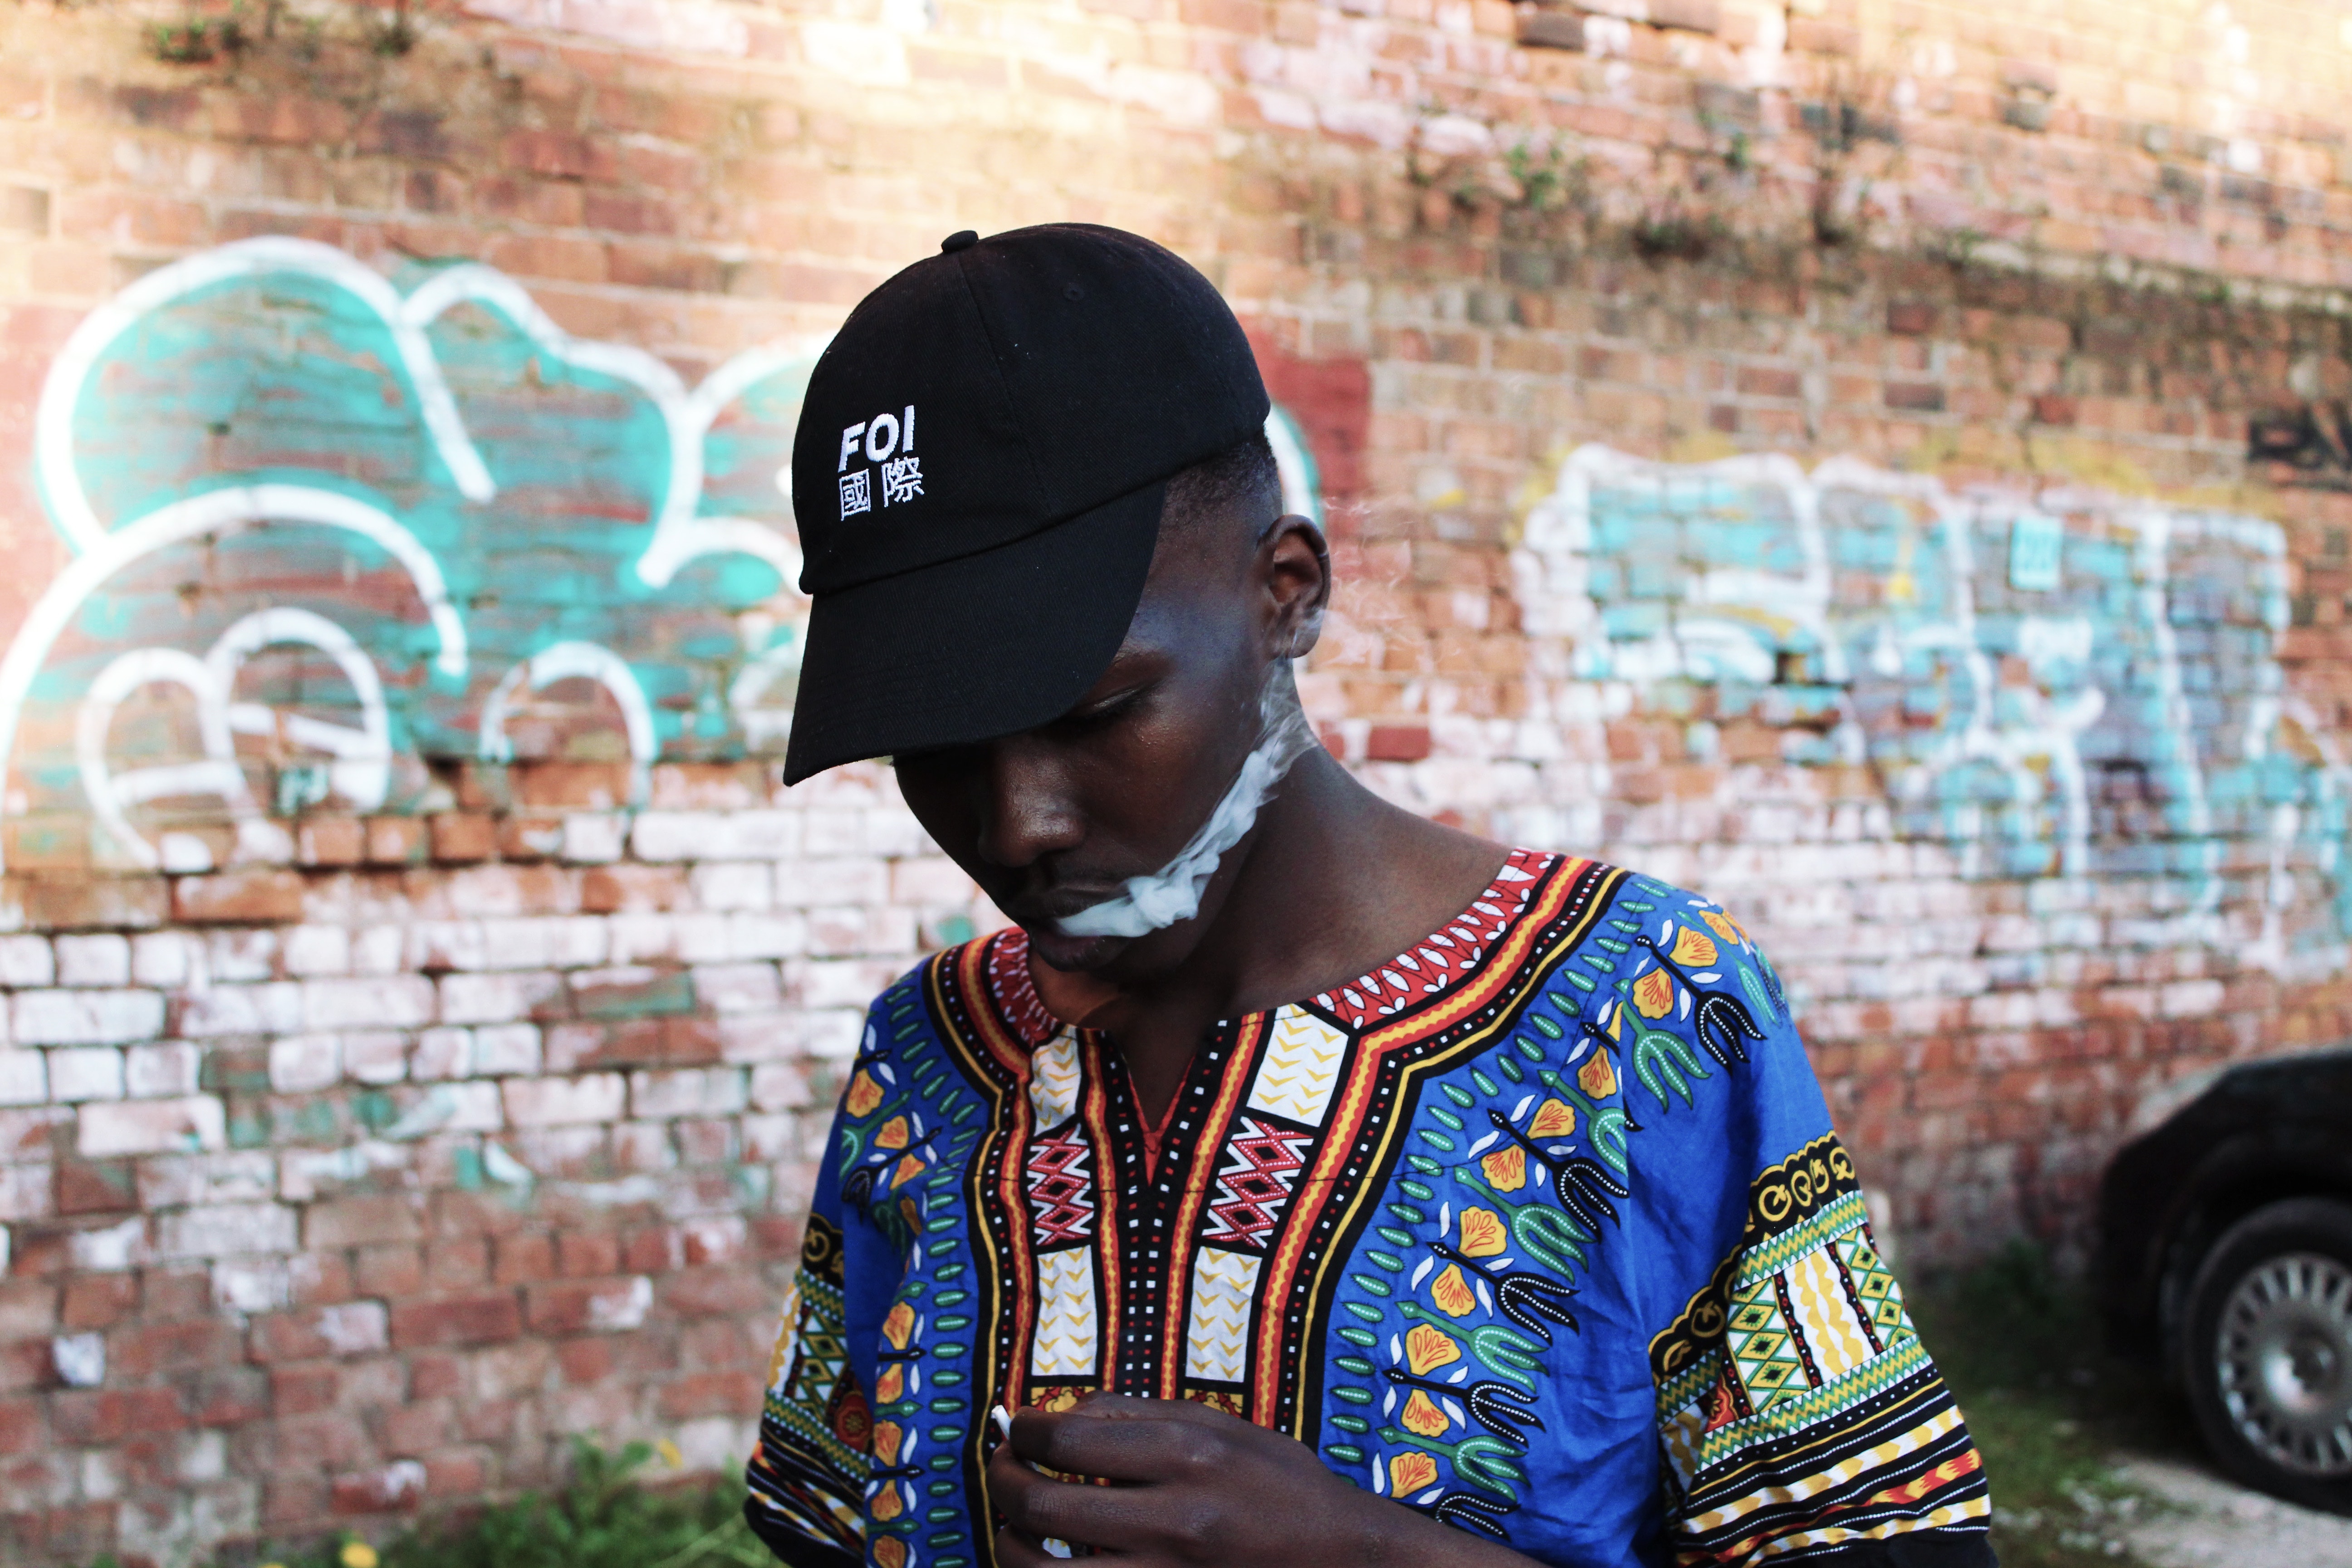
street fashion, cool, beanie, cap, headgear, photography, art, mural, style, rapper